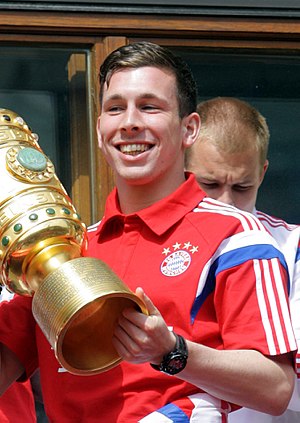
Pierre Emile Højbjerg
Pierre Emile Kordt Højbjerg er en dansk fodboldspiller, der spiller for den engelske Premier League-klub Tottenham Hotspur F.C. samt på det danske landshold.